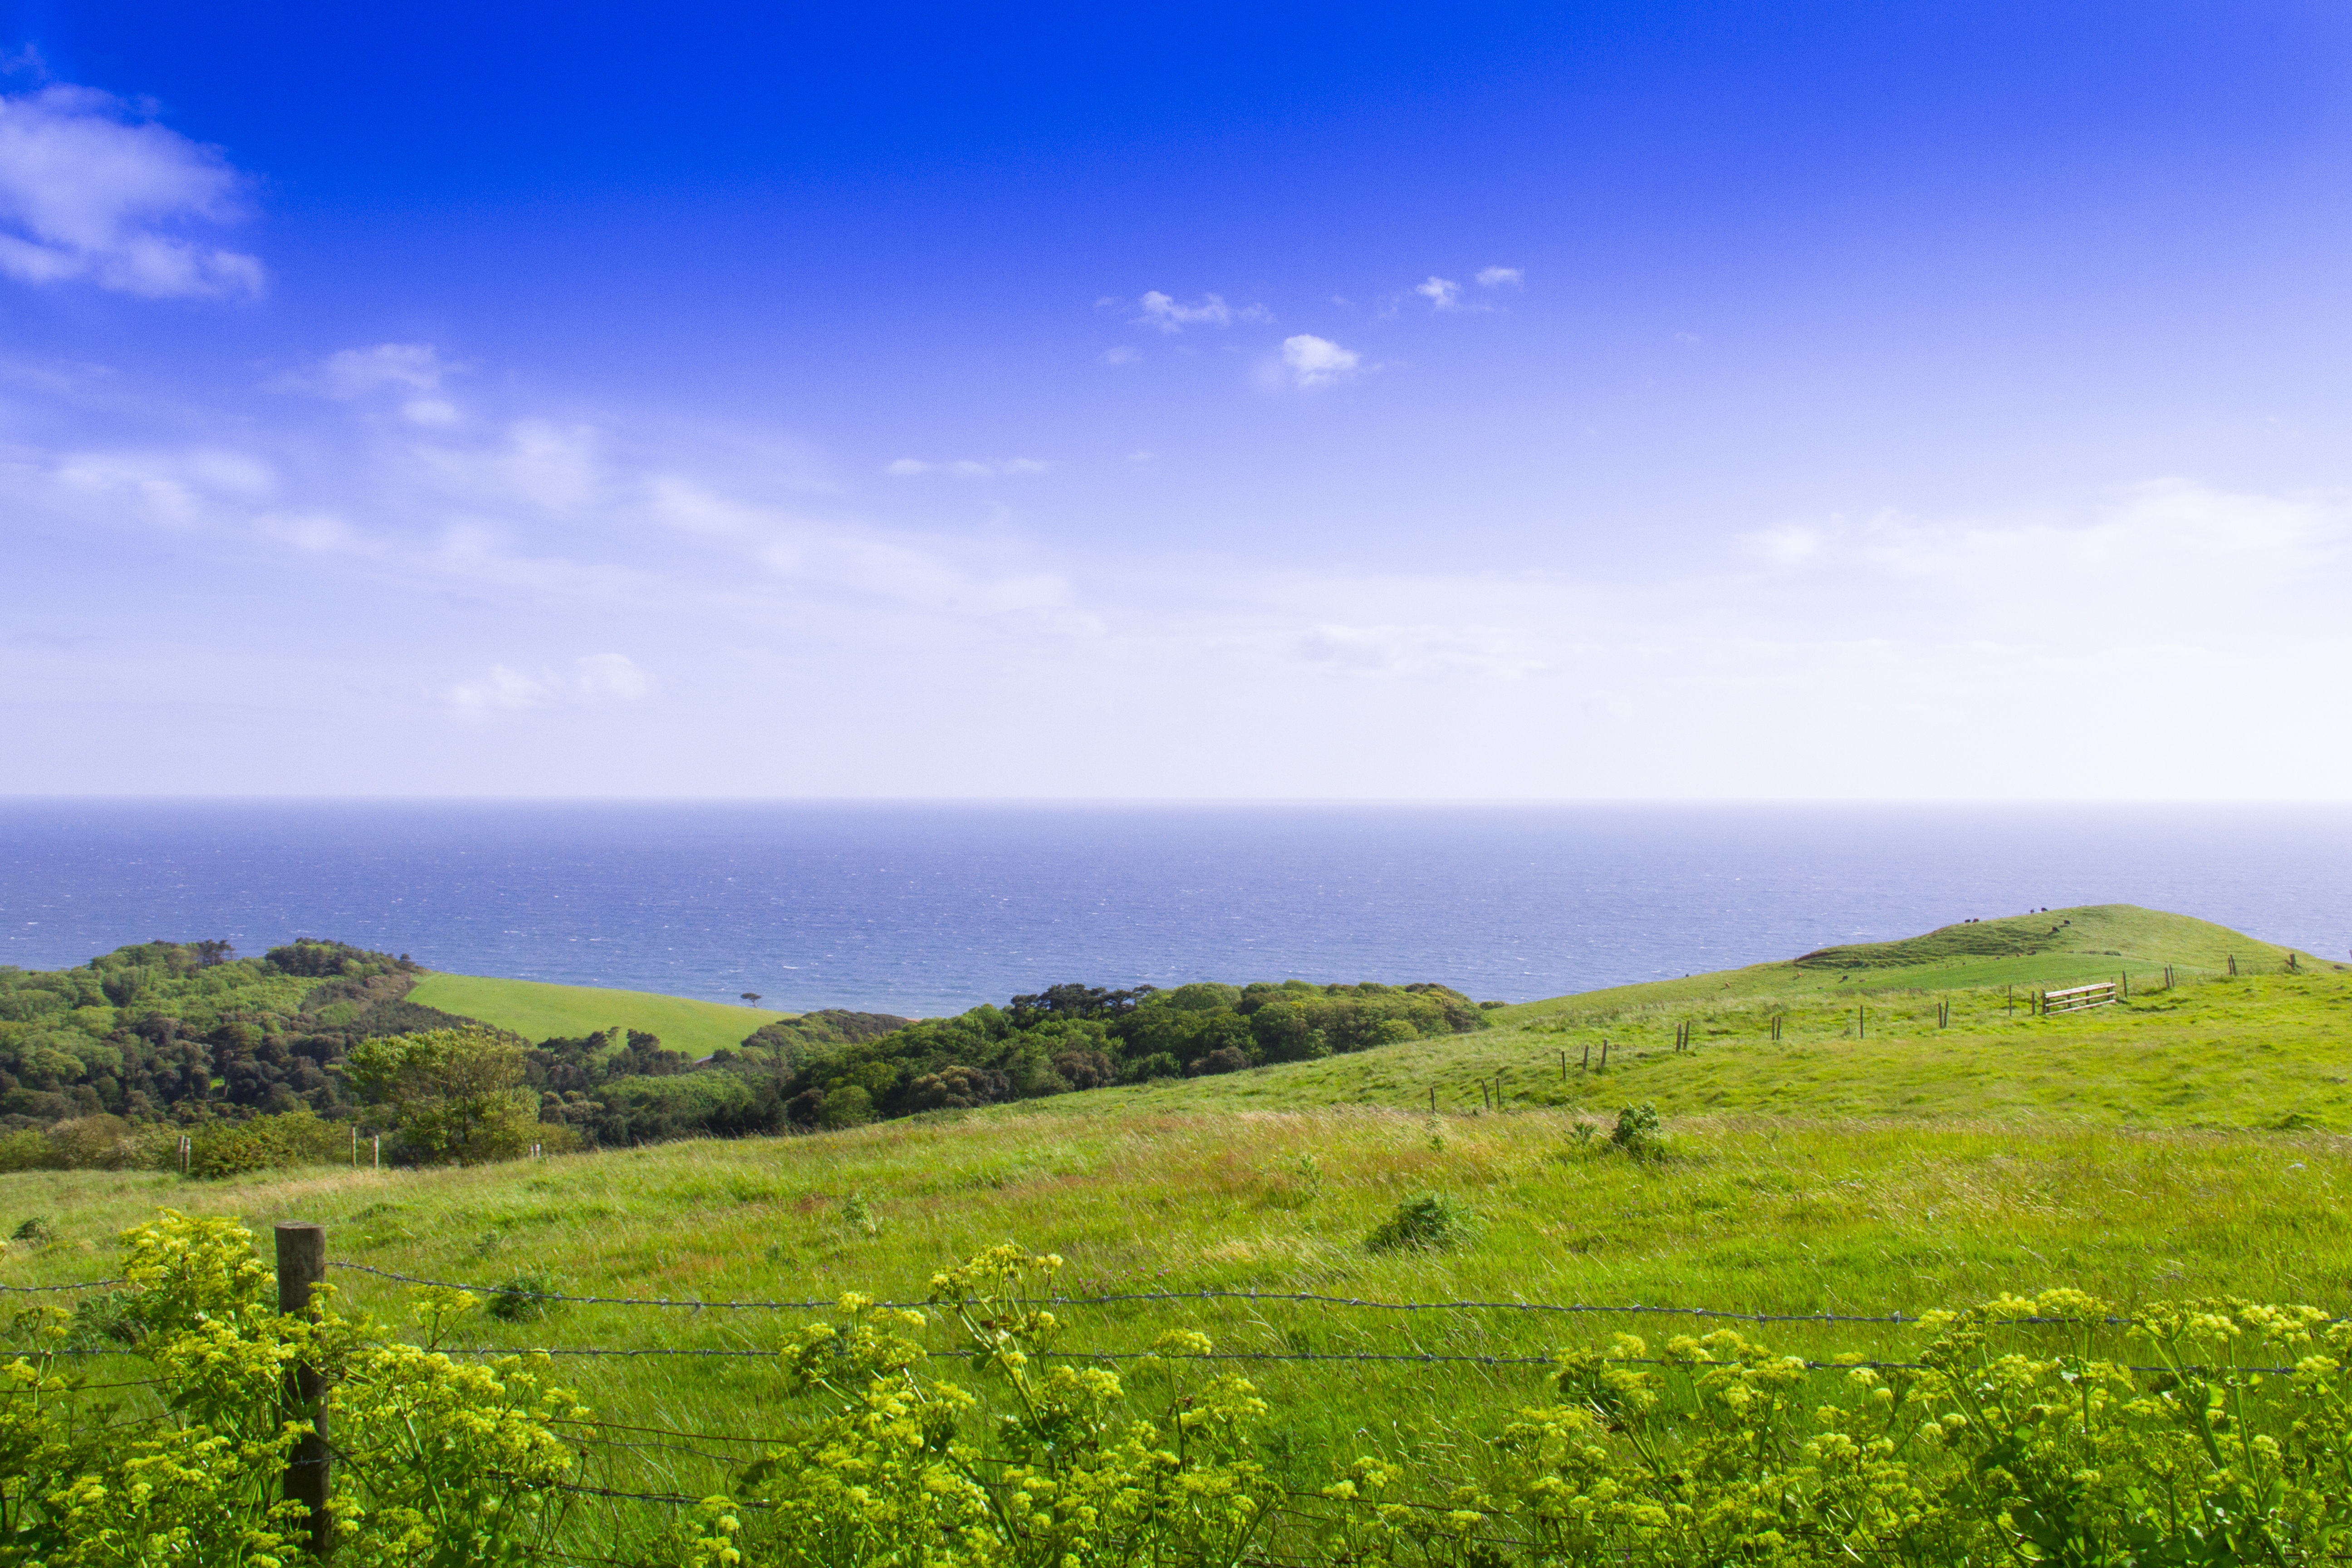
landscape, sea, coast, nature, grass, horizon, mountain, cloud, sky, field, meadow, prairie, countryside, sunlight, hill, panorama, color, savanna, ridge, plain, uk, england, grassland, vegetation, wetland, plateau, british, english, britain, habitat, ecosystem, cornwall, steppe, rural area, natural environment, geographical feature, atmospheric phenomenon